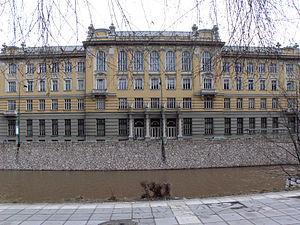
Sarajevo, prononcé [saʁajɛvo], est la capitale et la plus grande ville de Bosnie-Herzégovine. Traversée par la rivière Miljacka, la ville fait partie du canton de Sarajevo, l'un des dix de Bosnie-et-Herzégovine.
La poste centrale est située en Bosnie-Herzégovine, sur le territoire de la Ville de Sarajevo. Construite entre 1907 et 1909 sur des plans de l'architecte Josip Vancaš, elle est inscrite sur la liste provisoire des monuments nationaux de Bosnie-Herzégovine.